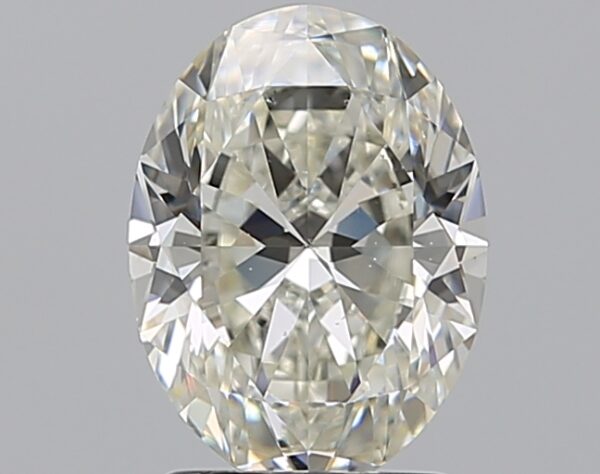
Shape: oval
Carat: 1.9
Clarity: VS2
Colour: J
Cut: EX
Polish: EX
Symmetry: EX
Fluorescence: ST
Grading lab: GIA
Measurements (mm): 9.26 x 6.9 x 4.39